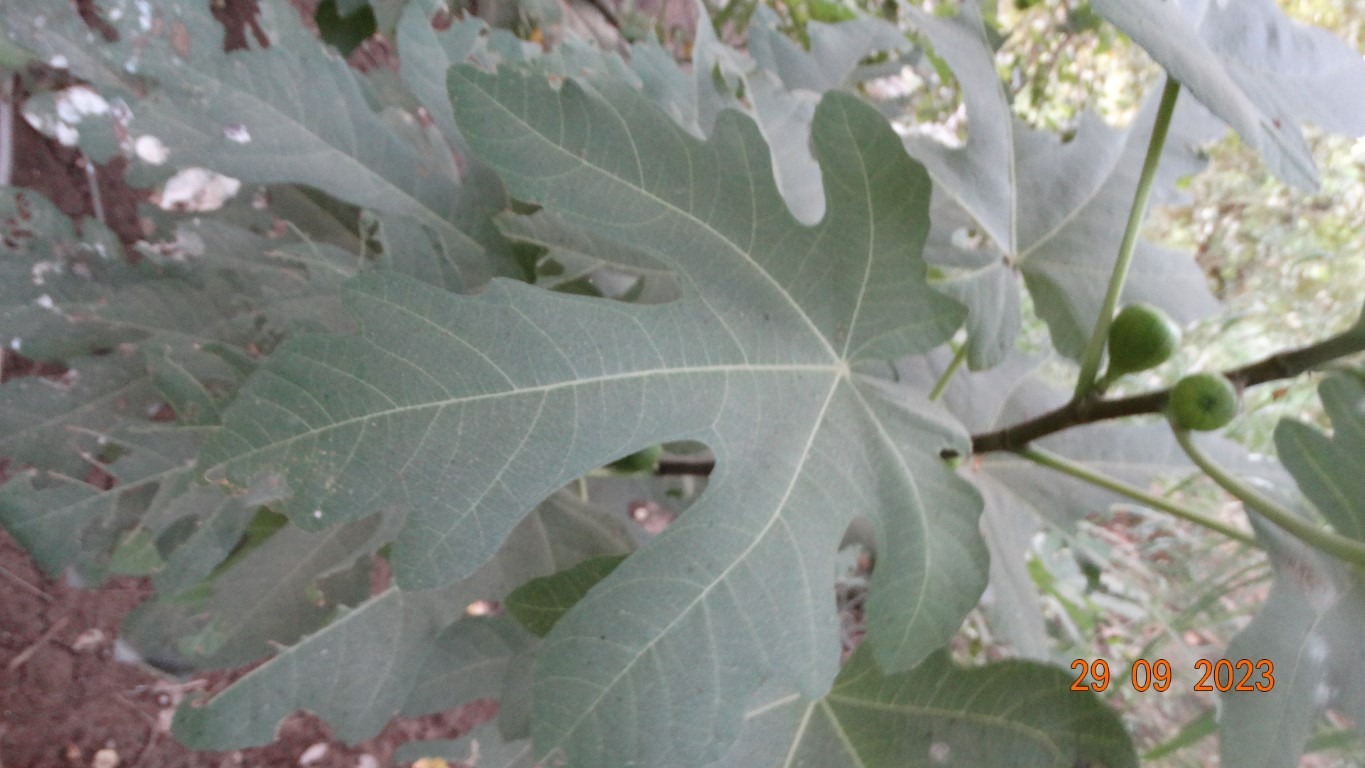
Label: healthy